FC Wacker Innsbruck (2002)

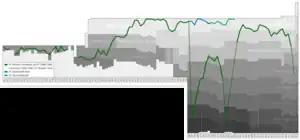
Historical chart of FC Wacker Innsbruck league performance (incl. predecessor clubs)

The ascent of Wacker Tirol into the Bundesliga took only two years from formation, with promotion to the top division achieved in 2004. This was possible because the club made an alliance with 3rd league club Wattens and thus avoided starting in the bottom league. After finishing first in Regionalliga West (2002–03), Wacker advanced to Red Zac Erste Liga, and only a season later (2003–04) was promoted to Bundesliga.